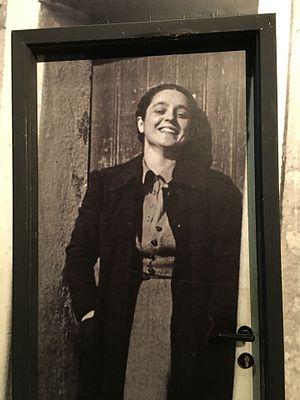
Maria Adriana Prolo est une historienne italienne.